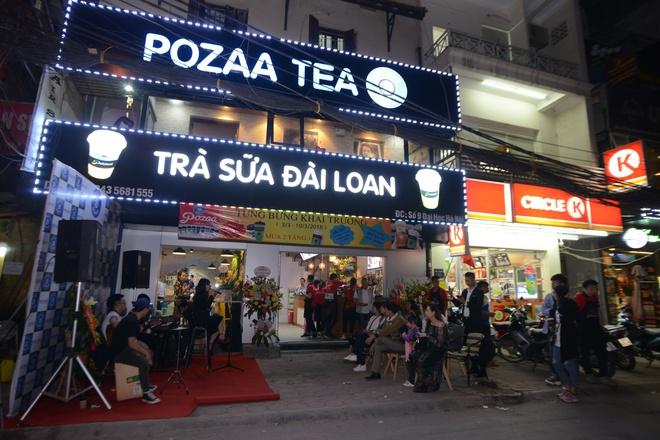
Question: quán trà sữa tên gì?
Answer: quán trà sữa tên pozza tea